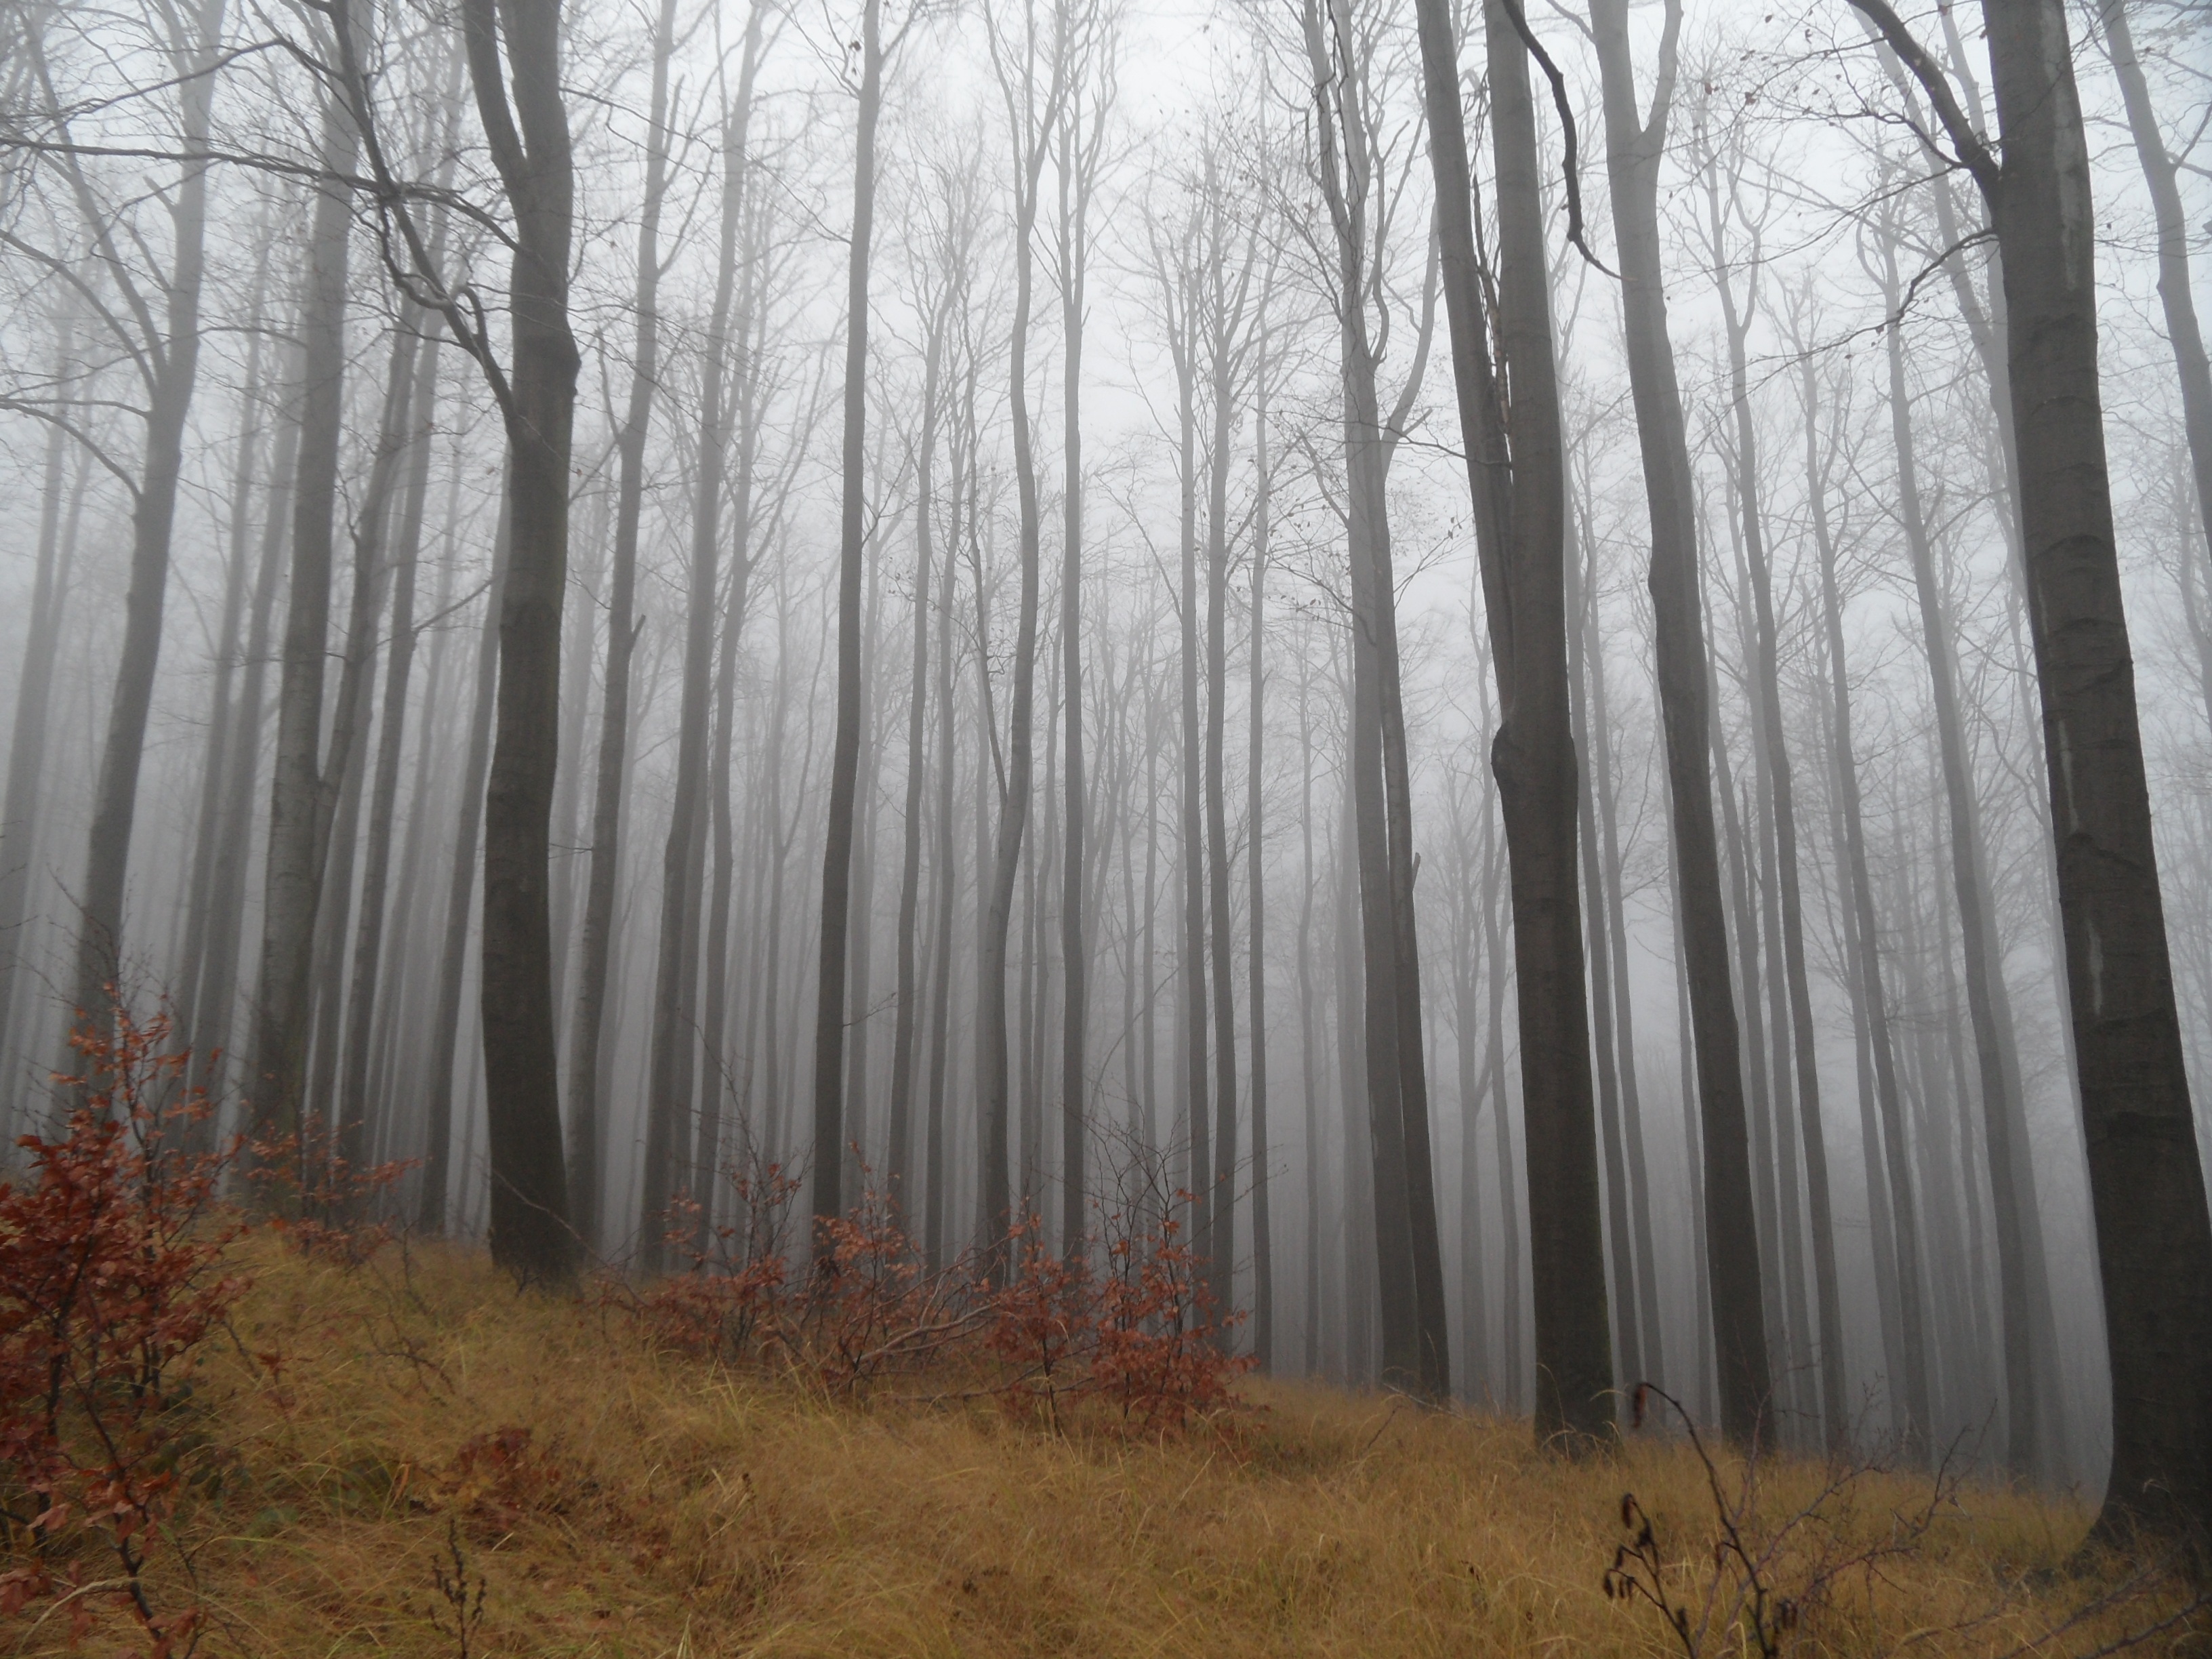
landscape, tree, nature, forest, branch, cold, winter, fog, mist, sunlight, morning, leaf, autumn, weather, season, trees, hungary, woodland, habitat, ecosystem, beech hg, natural environment, atmospheric phenomenon, woody plant, temperate coniferous forest